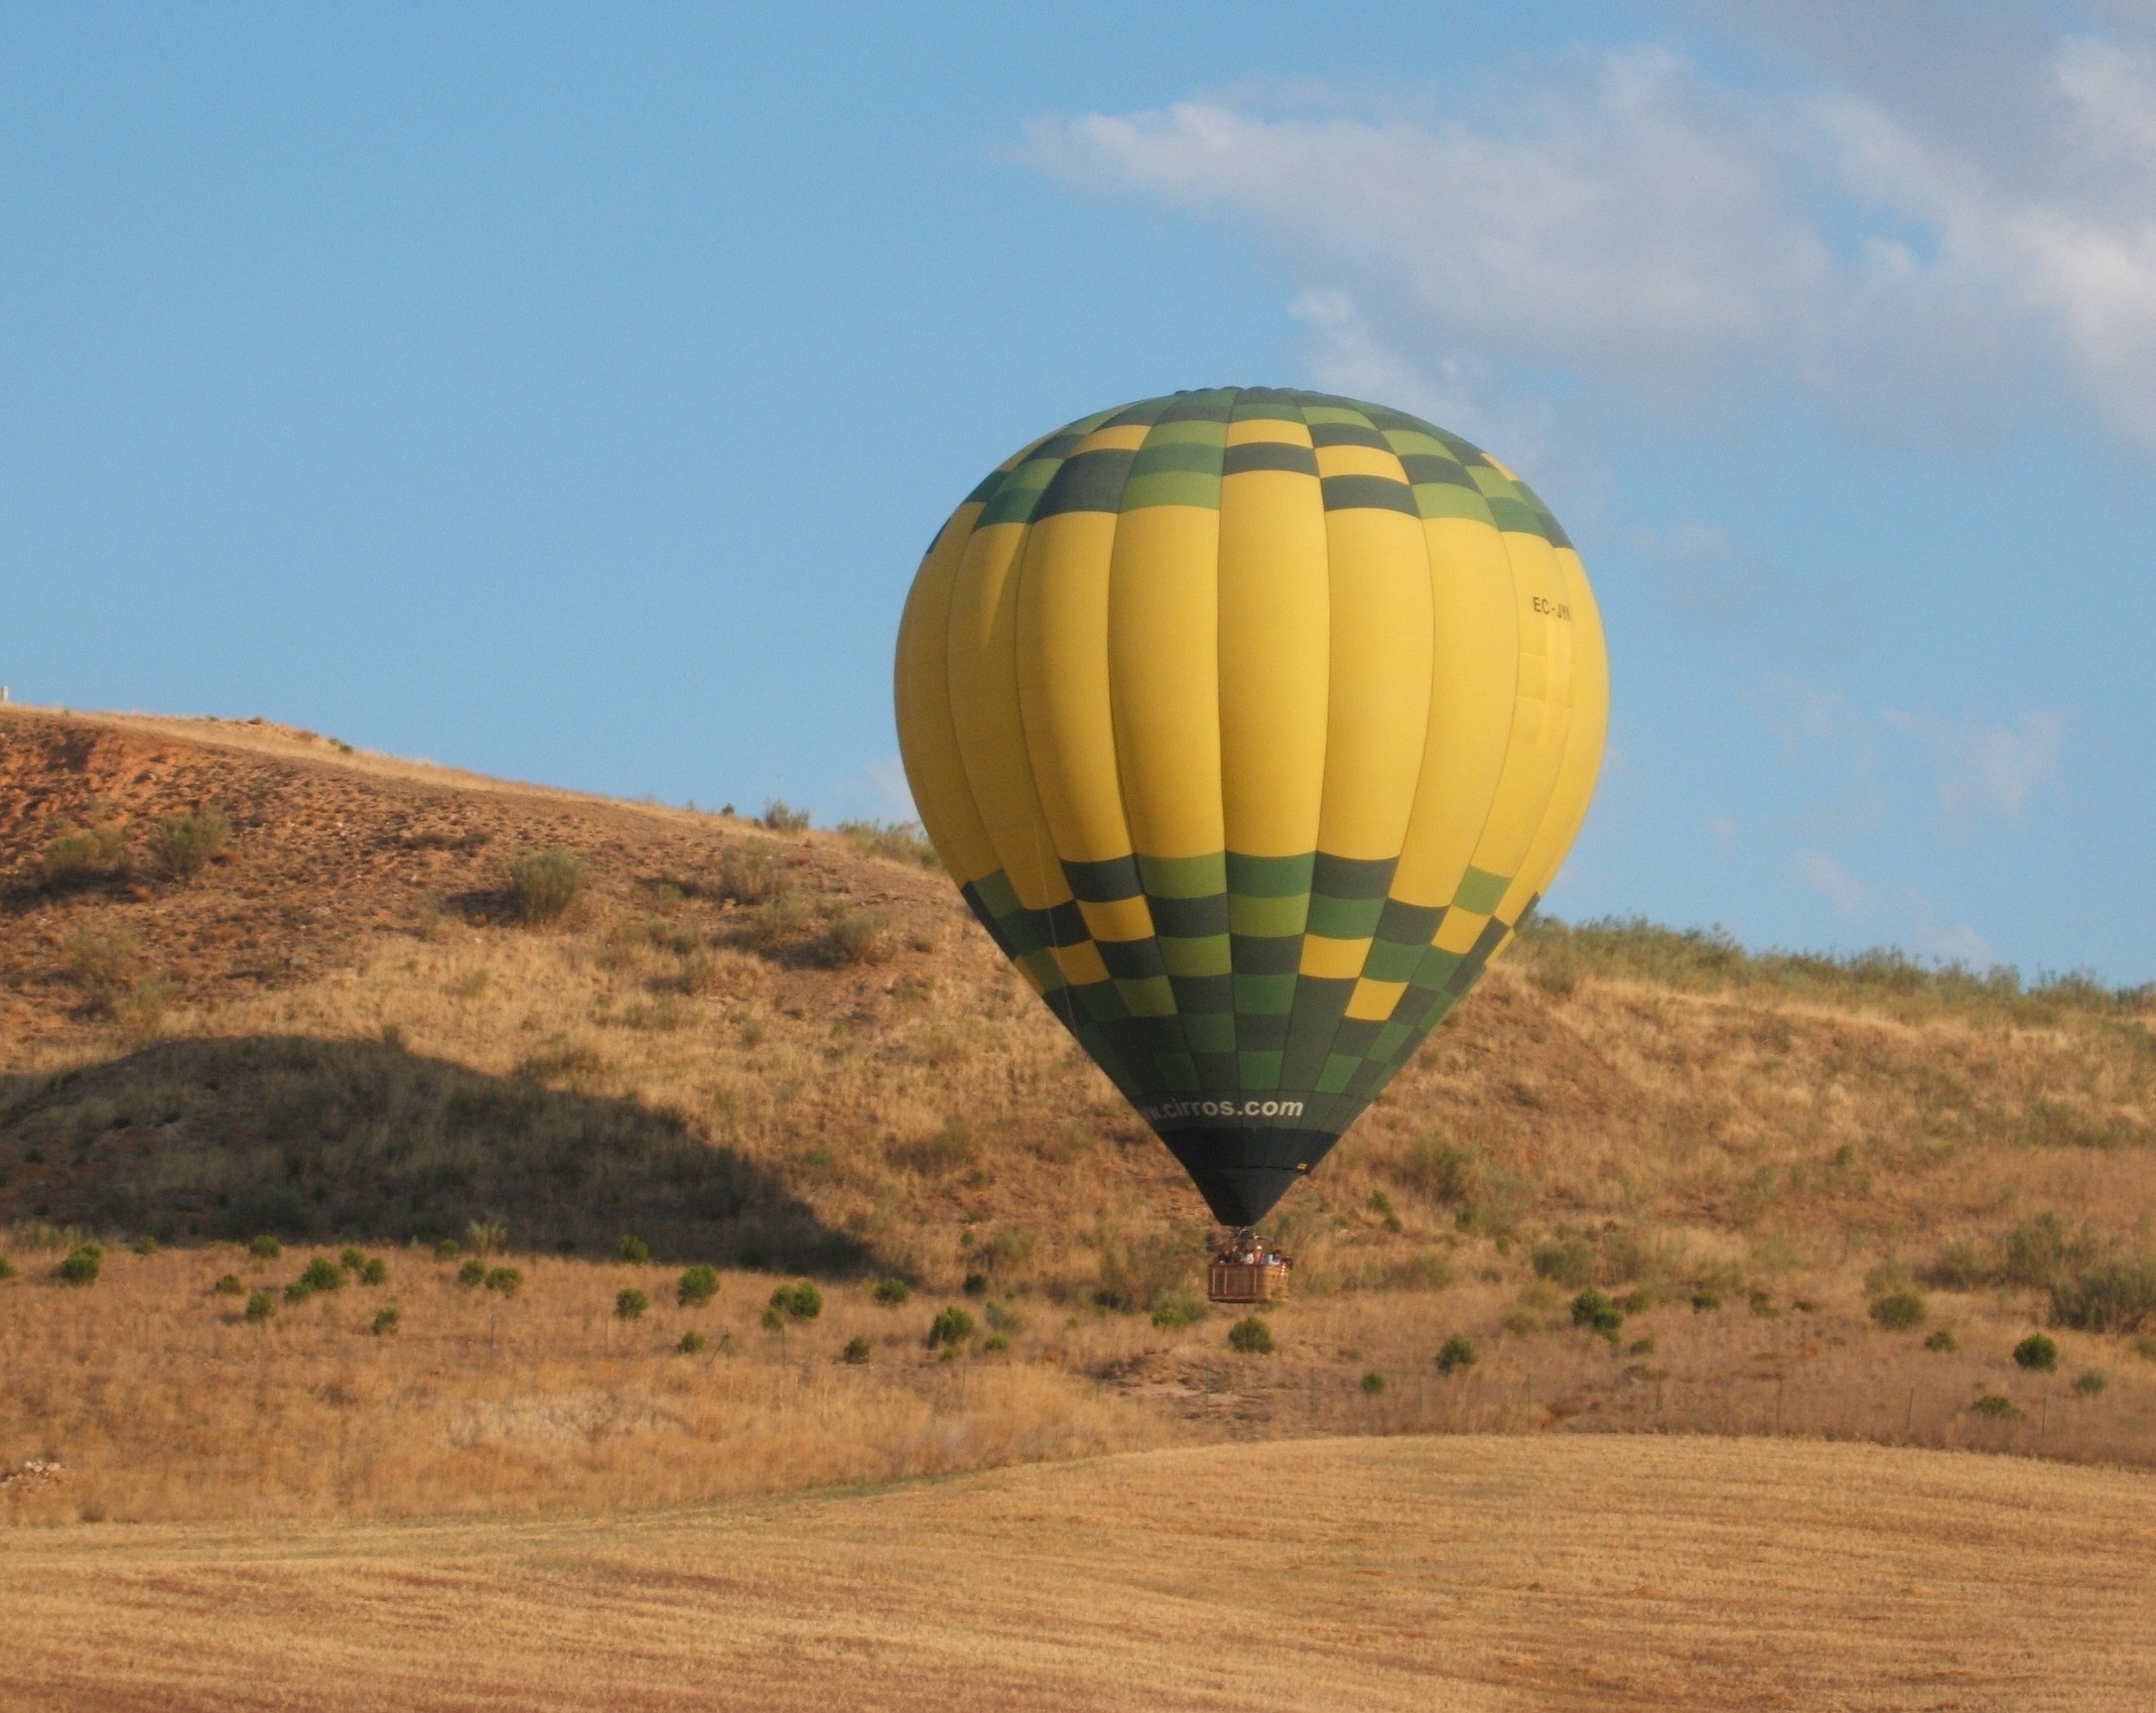
balloon, hot air balloon, aircraft, vehicle, flight, toy, danger, hot air ballooning, atmosphere of earth, executive car